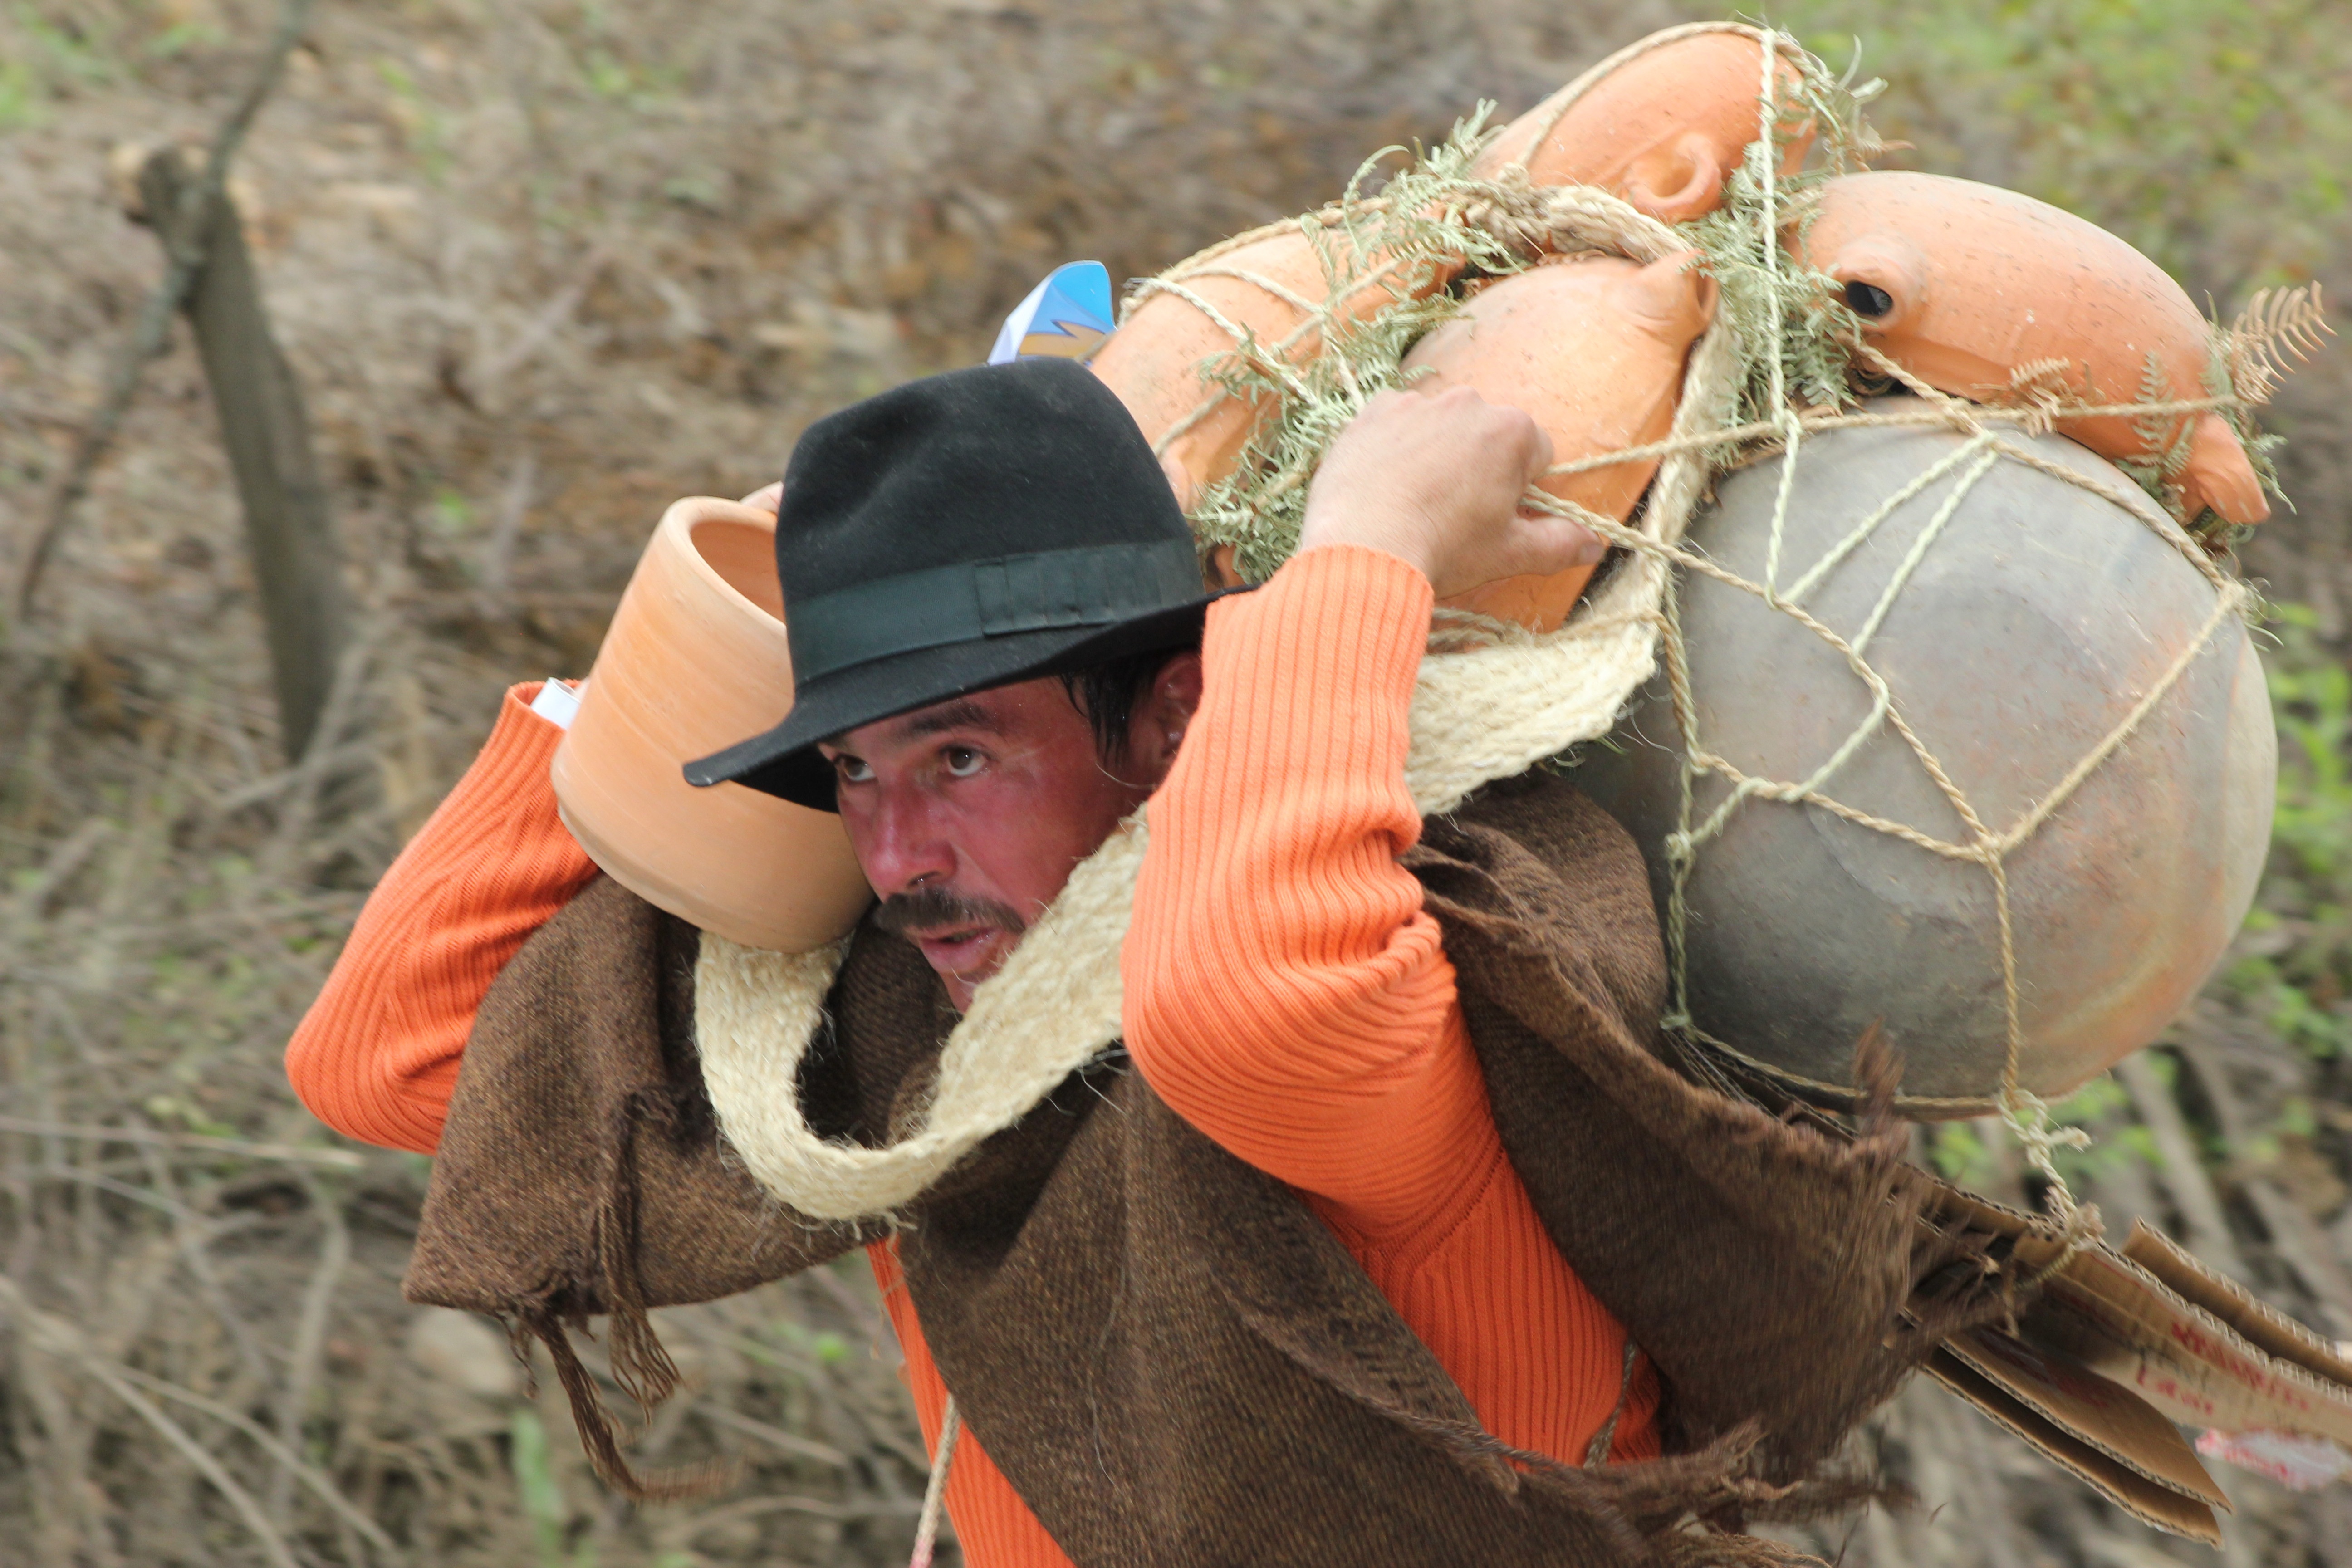
work, man, people, field, agriculture, tribe, worker, art, safari, colombia, peasant